Cyd Charisse

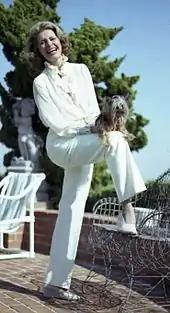
Charisse in 1987

Charisse had a significant role in "Sombrero" (1953) as well as the lead female role in "The Band Wagon" (1953), where she danced with Astaire in the acclaimed "Dancing in the Dark" and "Girl Hunt Ballet" routines. Vincente Minnelli directed. Critic Pauline Kael said that "when the bespangled Charisse wraps her phenomenal legs around Astaire, she can be forgiven everything, even her three minutes of 'classical' ballet and the fact that she reads her lines as if she learned them phonetically." The film was another classic but lost money for MGM.